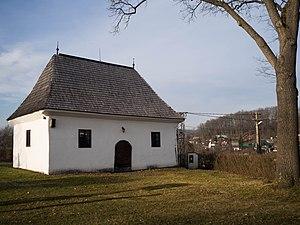
L’église luthérienne à Dúžava, Slovaquie, édifice rurale en bois de 1786.